Astronomische Nachrichten

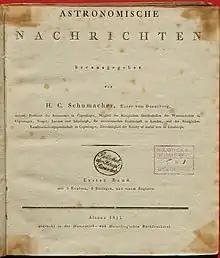
Title page from 1823

Although the journal was founded in 1821, the first volume was dated 1823. Volume 1 (1823) consisted of 33 issues and a total of 516 pages. The next year, volume 2 (1824), saw 34 issues and 497 pages. Apart from the years 1830–1832, when two volumes were published in 1831 and none in 1830 or 1832, single volumes of around 20–30 issues were published each year until 1846. Then it was mostly two volumes a year until 1884. There were a record number of five volumes published in 1884. Most years from 1884 to 1914 had three or more volumes.